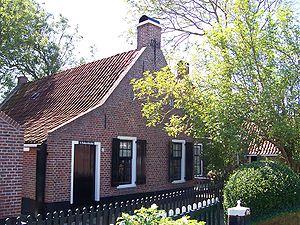
Cet article présente une liste non exhaustive de musées aux Pays-Bas classés par province, puis par commune.